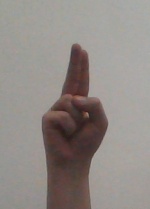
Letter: taa